Sanctuary of Montenero

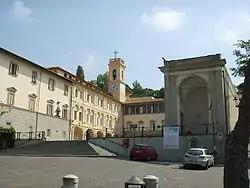
Sanctuary of Montenero

The Shrine of Our Lady of Grace, also known as Sanctuary of Montenero, is a religious complex in Monte Nero, a village in Livorno Hills, near Livorno, central Italy reachable by a funicular.